Thusis

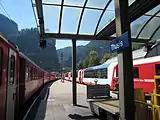
Thusis train station

Located a short distance to the southwest of Chur, Thusis is accessible using the A13 Autobahn (Junctions 20 and 21). The Rhaetian Railway operates services to the Thusis railway station.